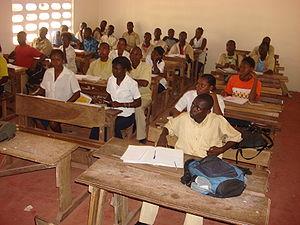
Elèves de l'enseignement sécondaire public de Côte d'Ivoire
Le système éducatif en Côte d’Ivoire a été successivement sous l’influence de la tradition, de l’Islam puis du Christianisme intervenus sur le territoire à la faveur de la colonisation du pays. Des établissements d’enseignements confessionnels demeurent encore dans le pays en 2010 mais ils ne constituent plus l'essentiel d’un système largement laïc et structuré en plusieurs paliers. Ceux-ci comprennent l’enseignement préscolaire, primaire, secondaire et supérieur ainsi que des composantes importantes de formation professionnelle. Considérée comme une priorité par les pouvoirs publics ivoiriens, l’éducation en Côte d'Ivoire traverse une importante crise consécutive en majeure partie à la faiblesse de la planification dans ce domaine. Elle se traduit par un grave déficit d’infrastructures de formation à tous les niveaux qui illustre le profond déséquilibre entre l’offre très limitée d’infrastructures de formation et la forte demande.
La Côte d’Ivoire, en forme longue république de Côte d’Ivoire, est un pays situé en Afrique, sur l'océan Atlantique, dans la partie occidentale du golfe de Guinée. D’une superficie de 322 462 km², elle est bordée au nord-nord-ouest par le Mali, au nord-est par le Burkina Faso, à l'est par le Ghana, au sud-ouest par le Liberia, à l'ouest-nord-ouest par la Guinée et au sud par l’océan Atlantique. La population est estimée à 26 378 274 habitants en 2020. La Côte d’Ivoire a pour capitale politique et administrative Yamoussoukro bien que la quasi-totalité des institutions se trouvent à Abidjan, son principal centre économique. Ayant pour langue officielle le français, il existe plus de 60 autres dialectes parlés au quotidien. Elle a pour monnaie, le franc CFA. Le pays fait partie de la CEDEAO, de l’Union africaine et de l'Organisation de la coopération islamique.